Students Islamic Organisation of India

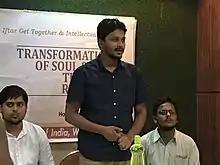
Iftar meeting organised by SIO's West Bengal Branch

The Students Islamic Organisation of India (SIO) is an ideological organisation working in the country since its inception on 19 October 1982 for social progress and the development of students’ fraternity. Its headquarters is in Delhi, and it has spread to most states. Students of many religions, castes, creeds and places are now part of the organisation and working proactively for its cause.